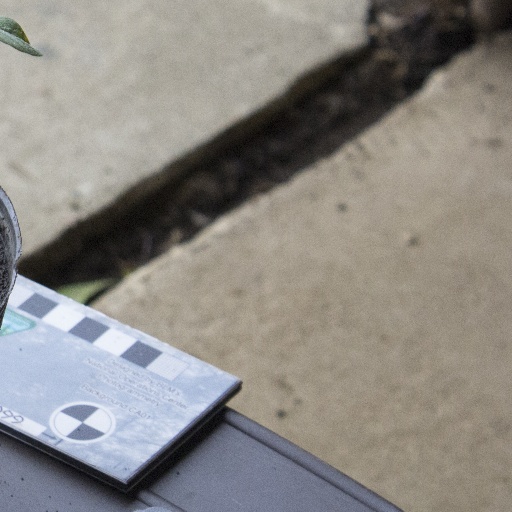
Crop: soybean